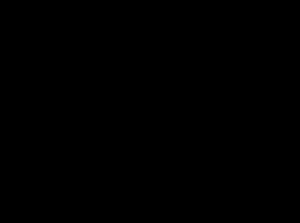
Les applications de l'amplificateur opérationnel sont divisées en deux grandes catégories suivant la nature de la contre-réaction :